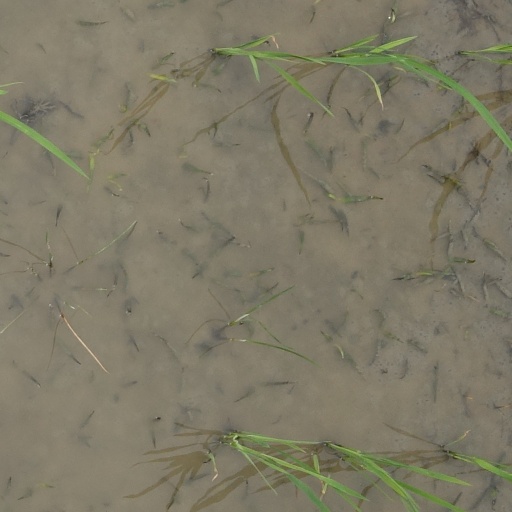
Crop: rice